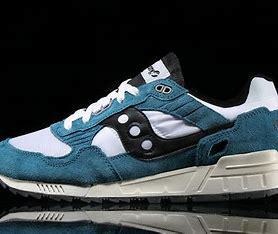
Brand: Saucony
Model: Shadow 5000